Chevrolet Equinox

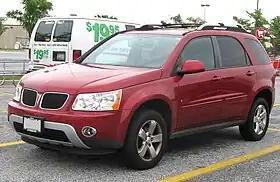
Pontiac Torrent

While the Torrent shares its basic body structure and mechanicals with the Equinox, it does have a different front and rear styling.